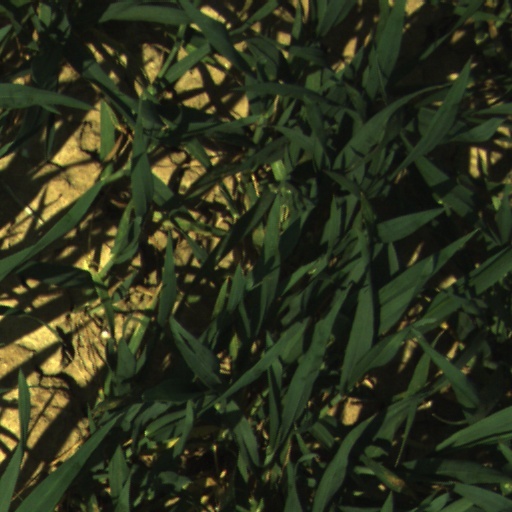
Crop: wheat